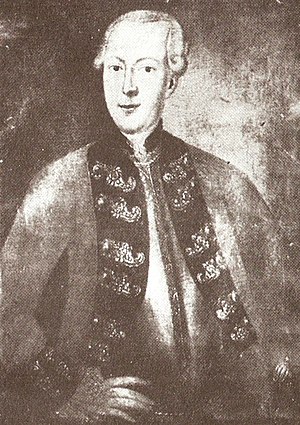
Georg Ludwig von Köller-Banner
Portræt fra 1800.
Georg Ludwig von Köller-Banner var en tysk officer og general i dansk tjeneste.